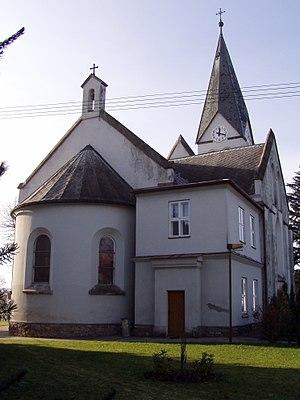
Prusinovice est une commune du district de Kroměříž, dans la région de Zlín, en République tchèque. Sa population s'élevait à 1 214 habitants en 2018.